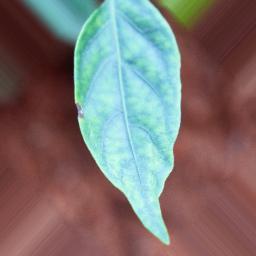
Label: cercospora